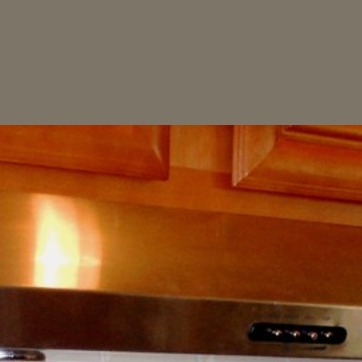
Material: wood